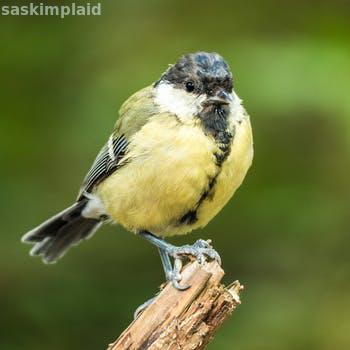
Label: Watermark